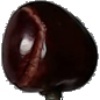
Label: Cherry 1